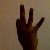
The image shows a hand gesture representing the number 9 in Indian Sign Language.